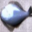
Label: flatfish